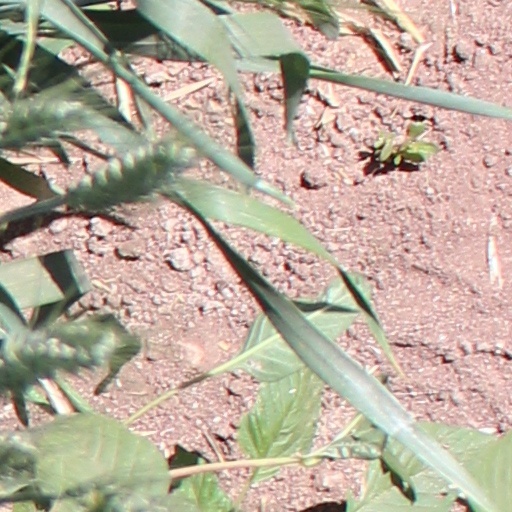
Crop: wheat